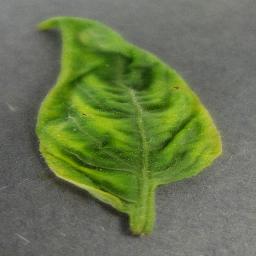
Label: Tomato___Tomato_Yellow_Leaf_Curl_Virus